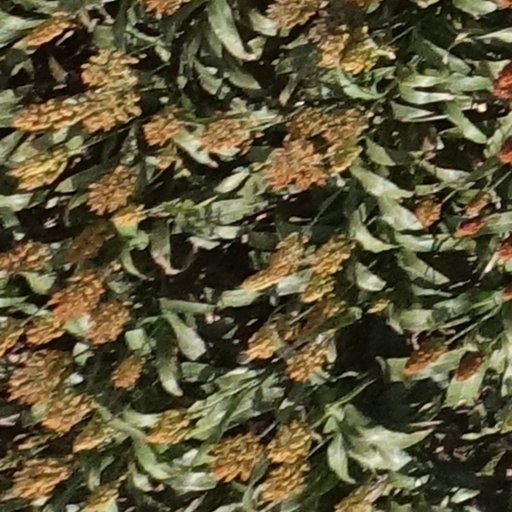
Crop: sorghum